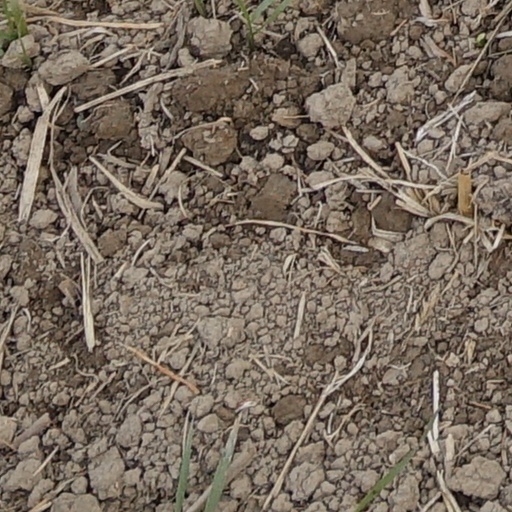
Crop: wheat